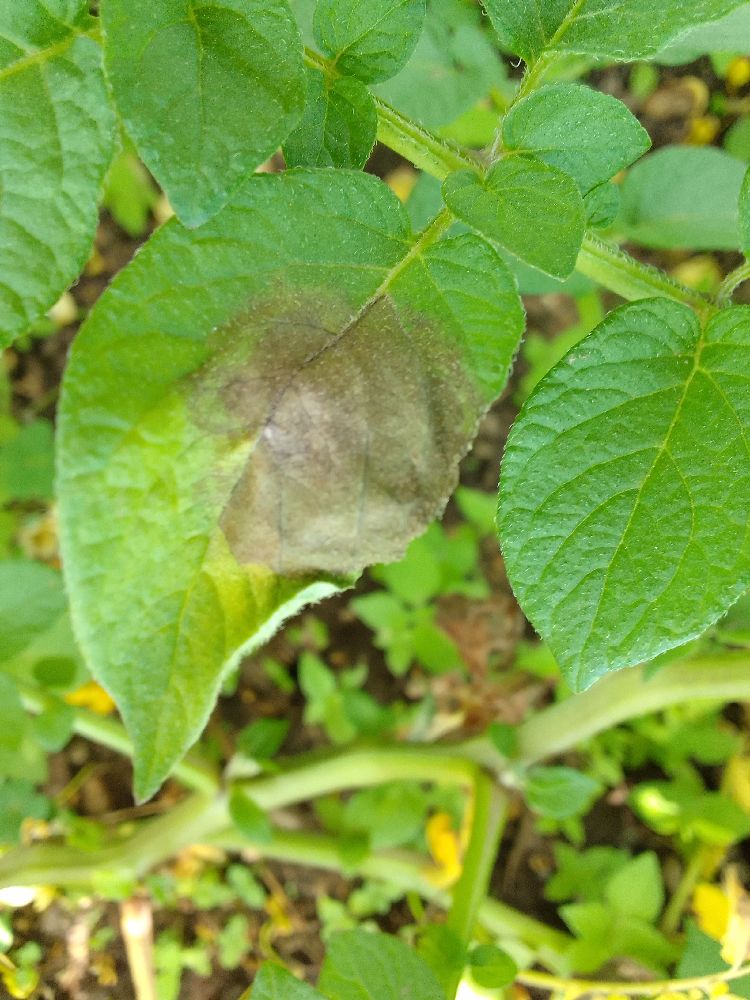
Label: Late blight